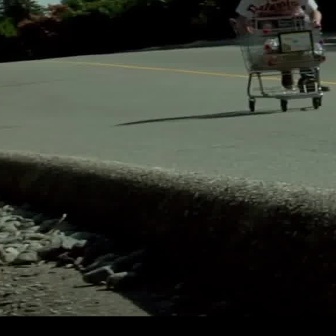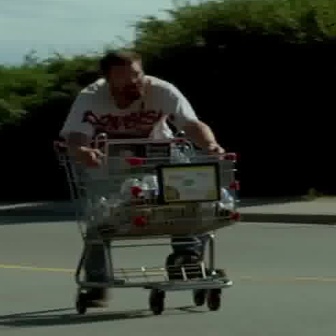
  Please identify the target specified by the bounding box [228,15,323,110] in the first image and locate it in the second image. Return the coordinates in [x_min,y_min,x_max,y_max] format.
Answer: [53,128,238,313]